Tabaré Vázquez

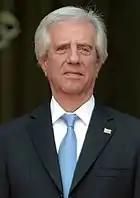
Vázquez in 2017

Tabaré Ramón Vázquez Rosas (17 January 19406 December 2020) was a Uruguayan politician and oncologist who served as the 39th and 41st President of Uruguay from 2005 to 2010 and from 2015 to 2020. During his political career, Vázquez was a member of the Broad Front coalition. Before his first presidential term, Vázquez was president of the Club Progreso team and made two unsuccessful presidential bids in 1994 and 1999. He served as Intendant of Montevideo between 1990 and 1994 shortly before his first presidential campaign.